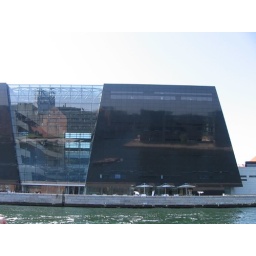
Tour boat reflection in the black diamond